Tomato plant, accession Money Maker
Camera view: tilt-top (135 deg); turntable rotation: 60 degrees
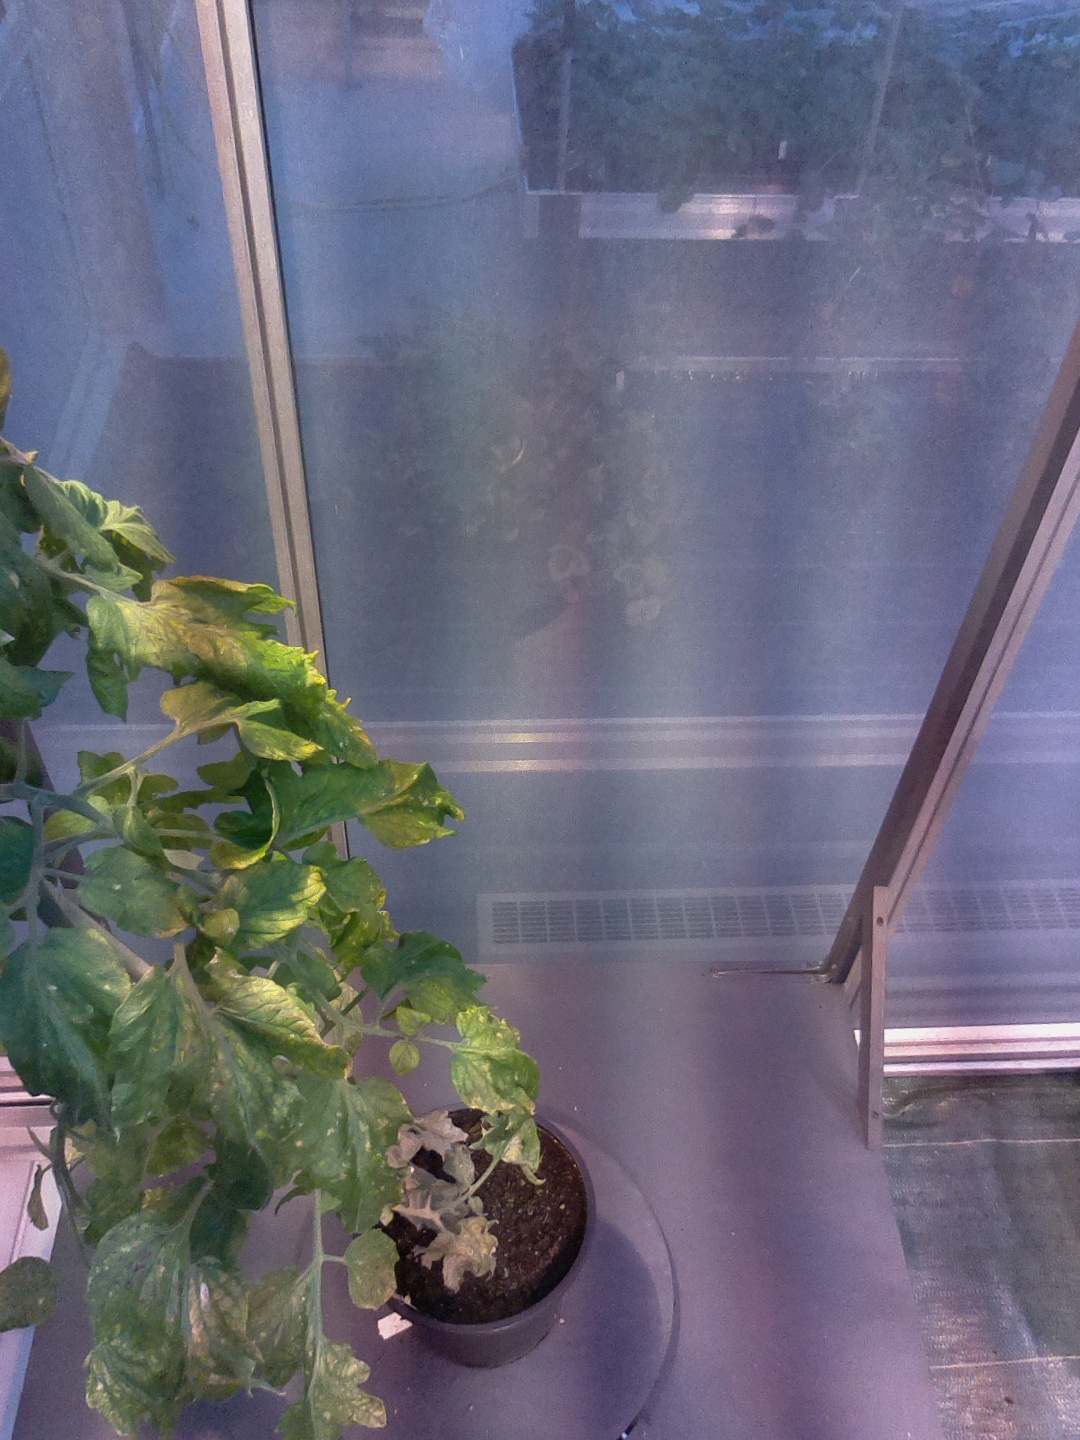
BBCH growth stage 75: 50%-60% of final fruit size